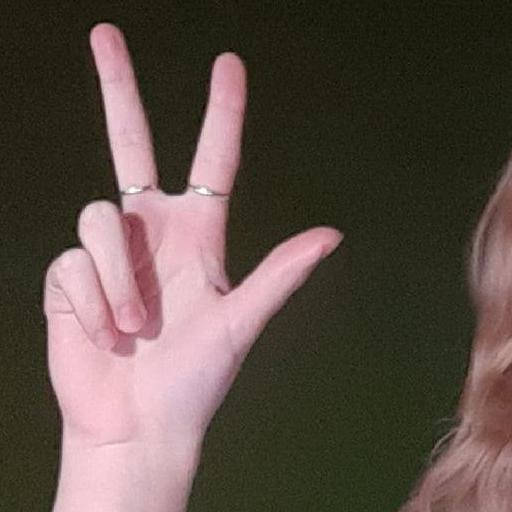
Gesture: three2